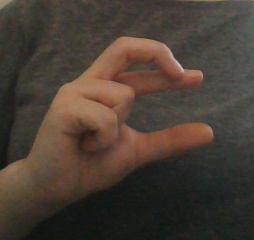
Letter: thal